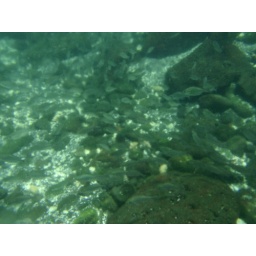
fish in the brackish water